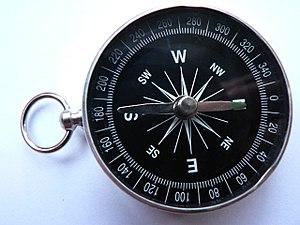
En physique, l’aimantation est une grandeur vectorielle qui caractérise à l'échelle macroscopique le comportement magnétique d'un échantillon de matière. Elle a comme origine les courants microscopiques résultant du mouvement des électrons dans l'atome, ainsi que le moment magnétique de spin des électrons ou des noyaux atomiques. Elle se mesure en ampères par mètre ou, parfois, en teslas par µ₀.